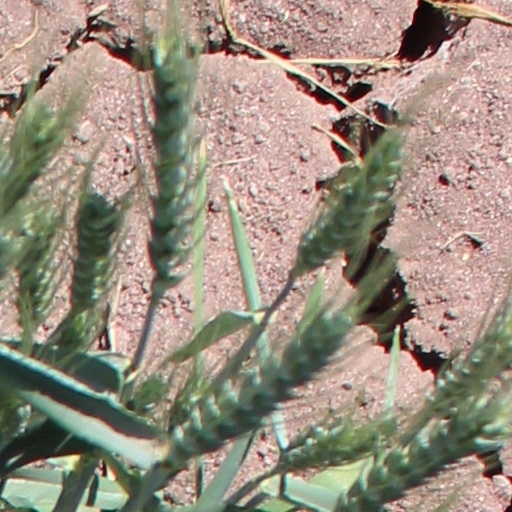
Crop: wheat